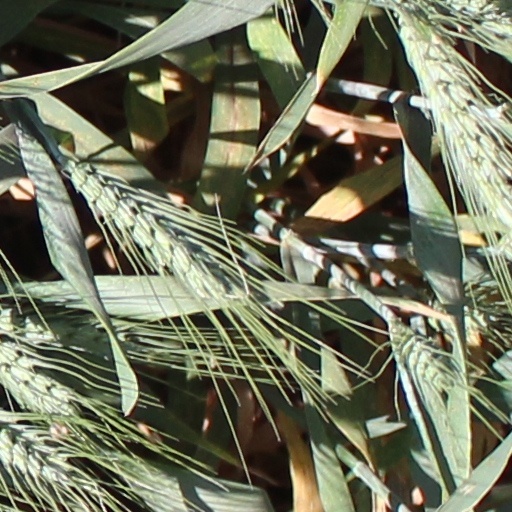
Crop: wheat